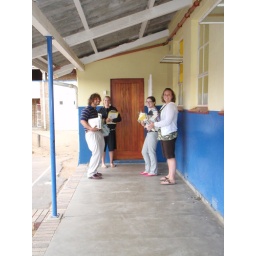
Delivering donated books in the library